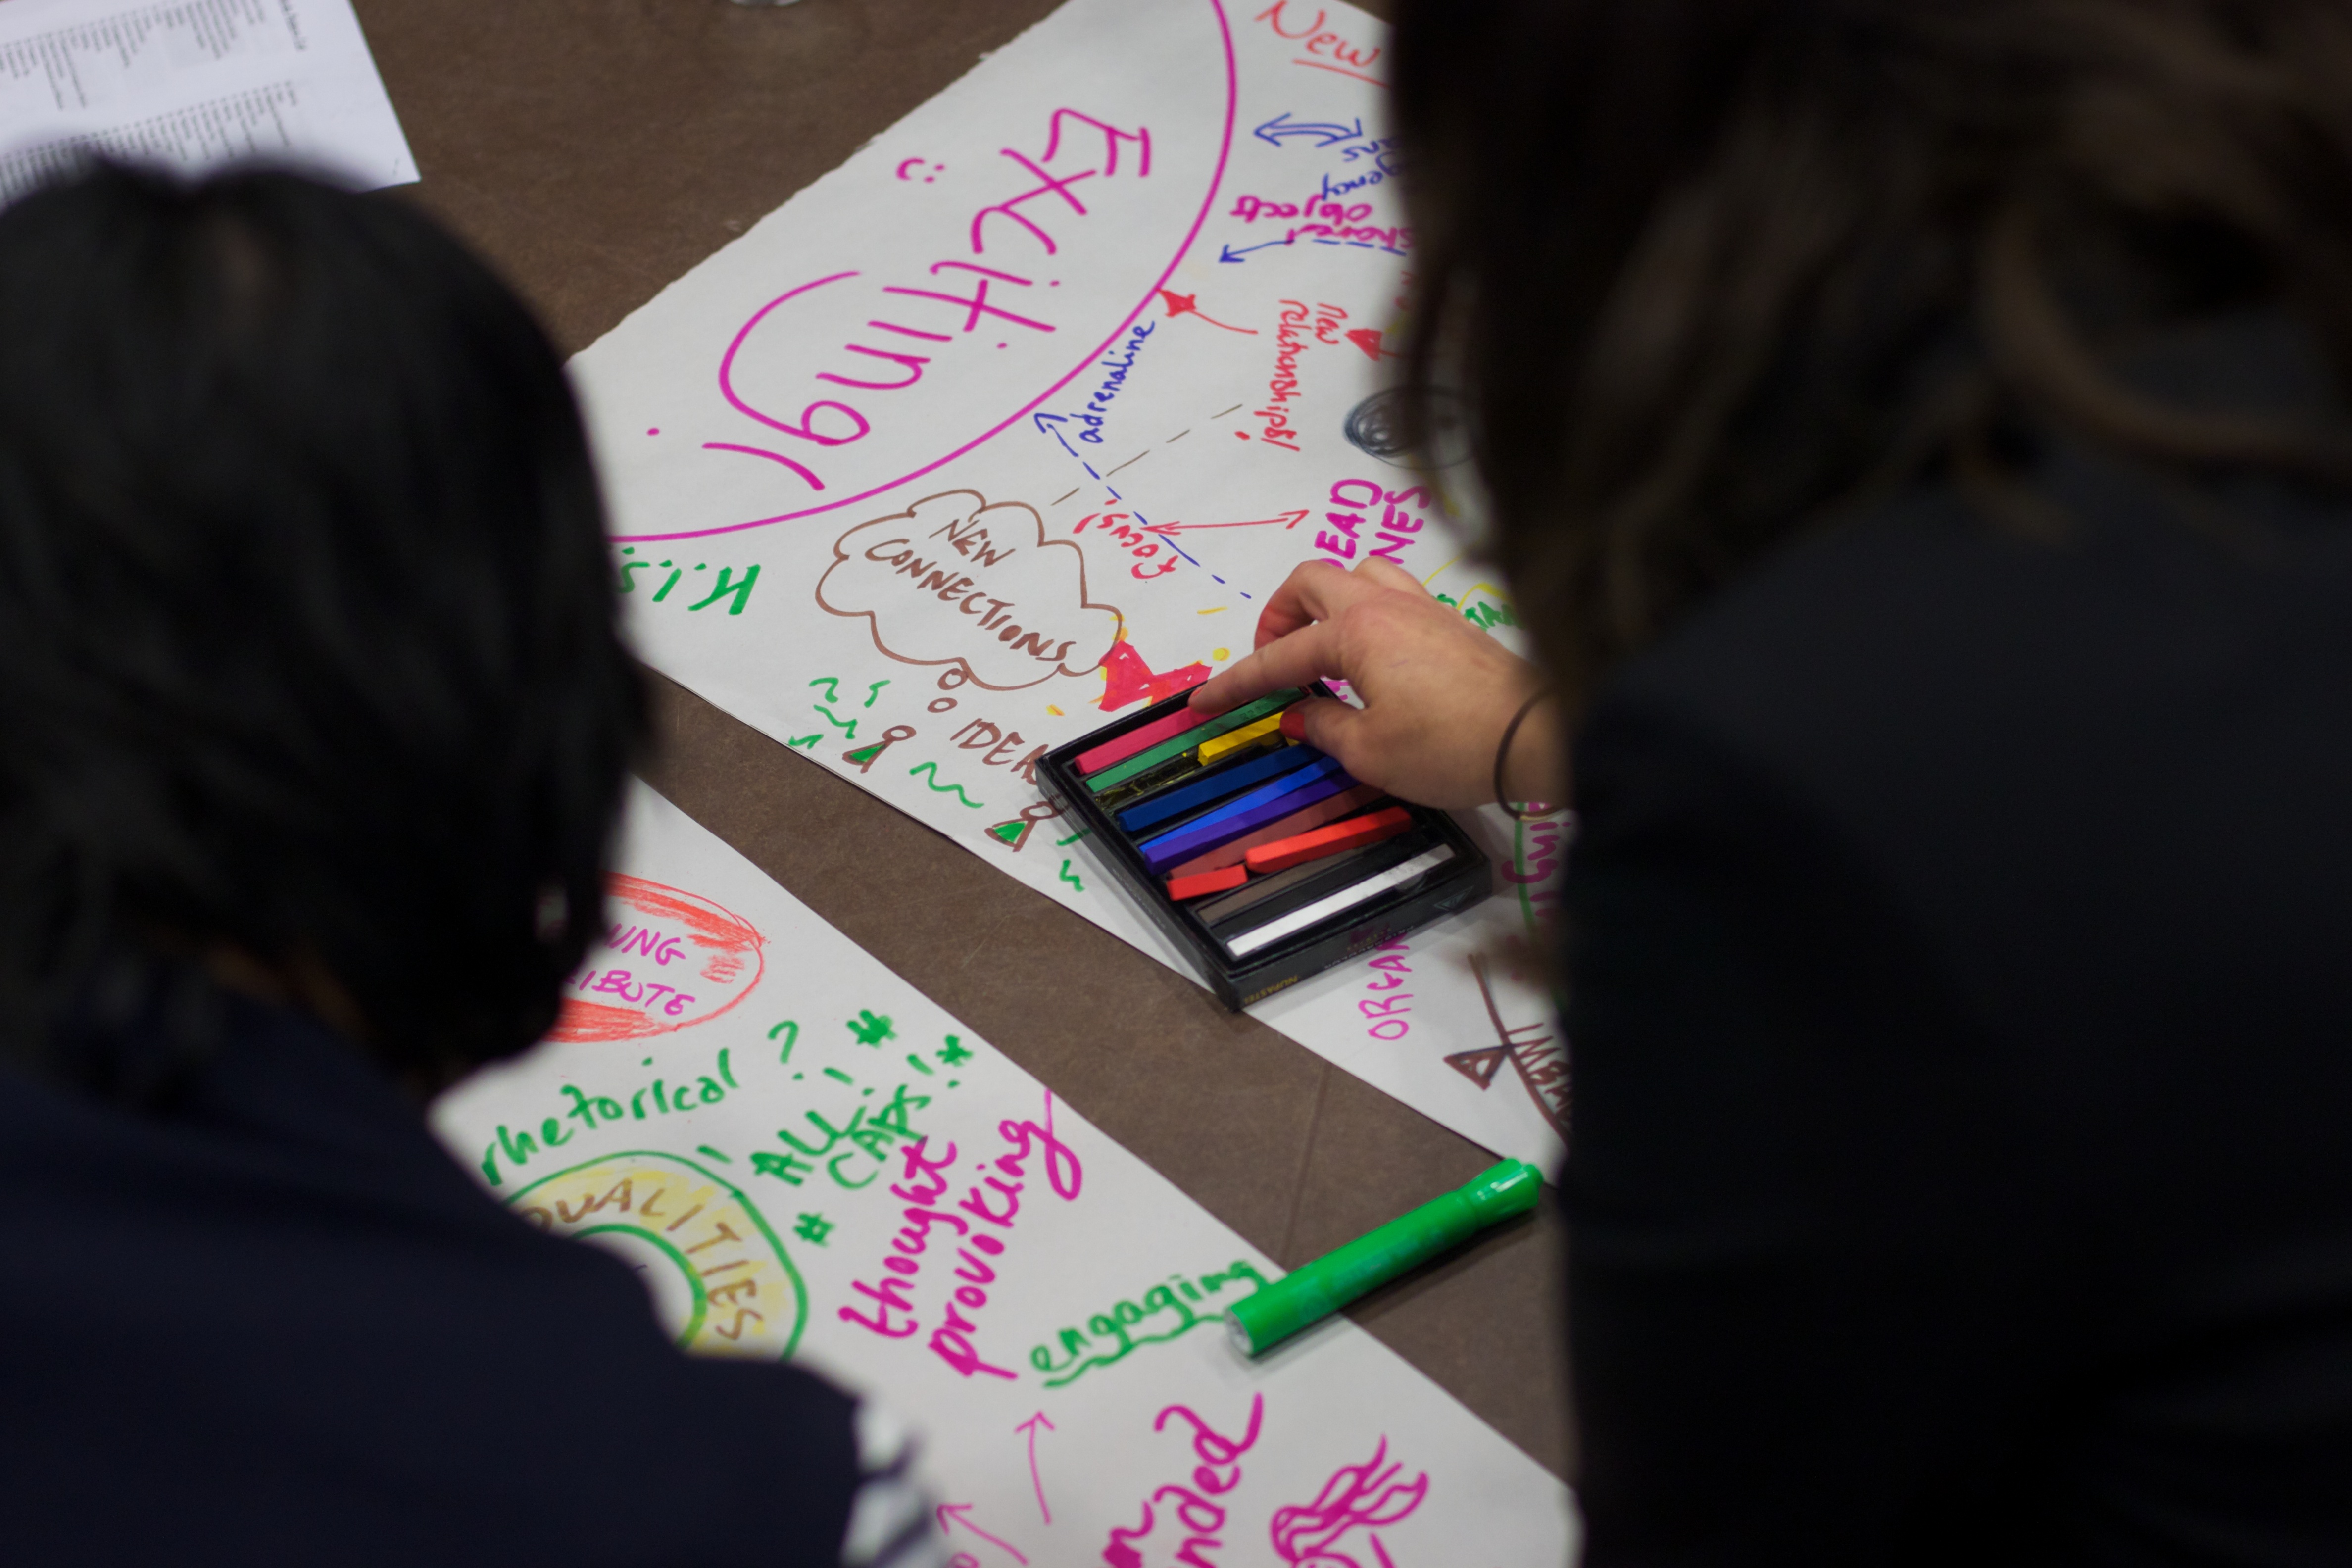
writing, color, art, design, day, oce2012